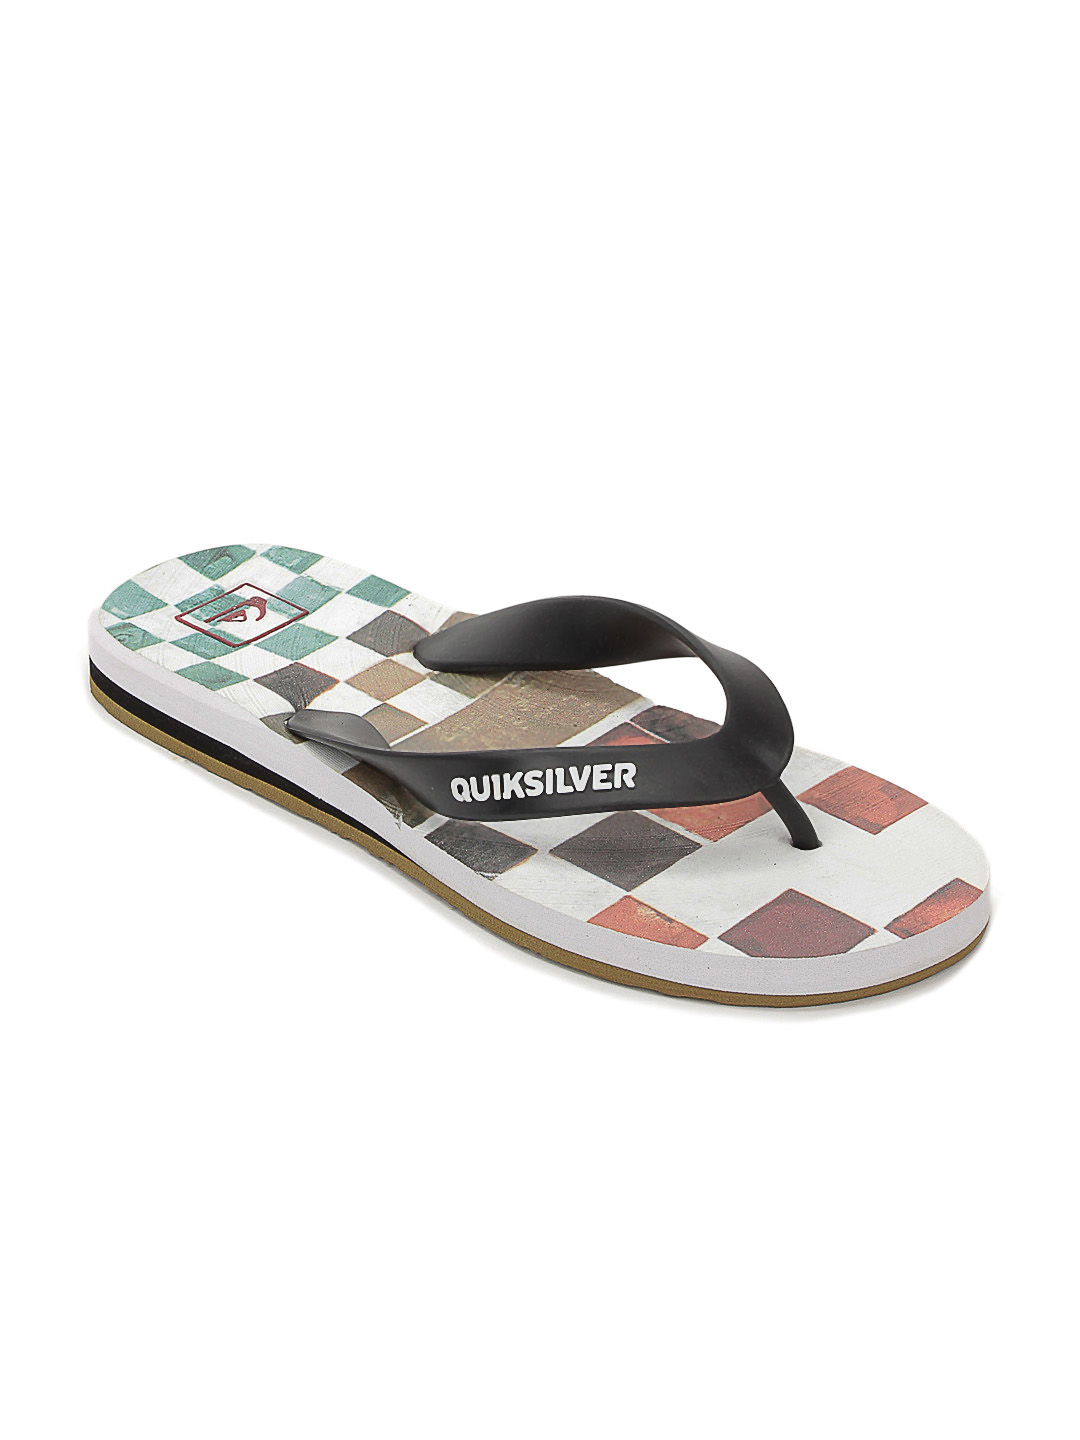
Quiksilver Men Multi Coloured Flip Flops
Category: Footwear / Flip Flops / Flip Flops
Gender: Men
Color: Multi
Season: Summer 2012
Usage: Casual